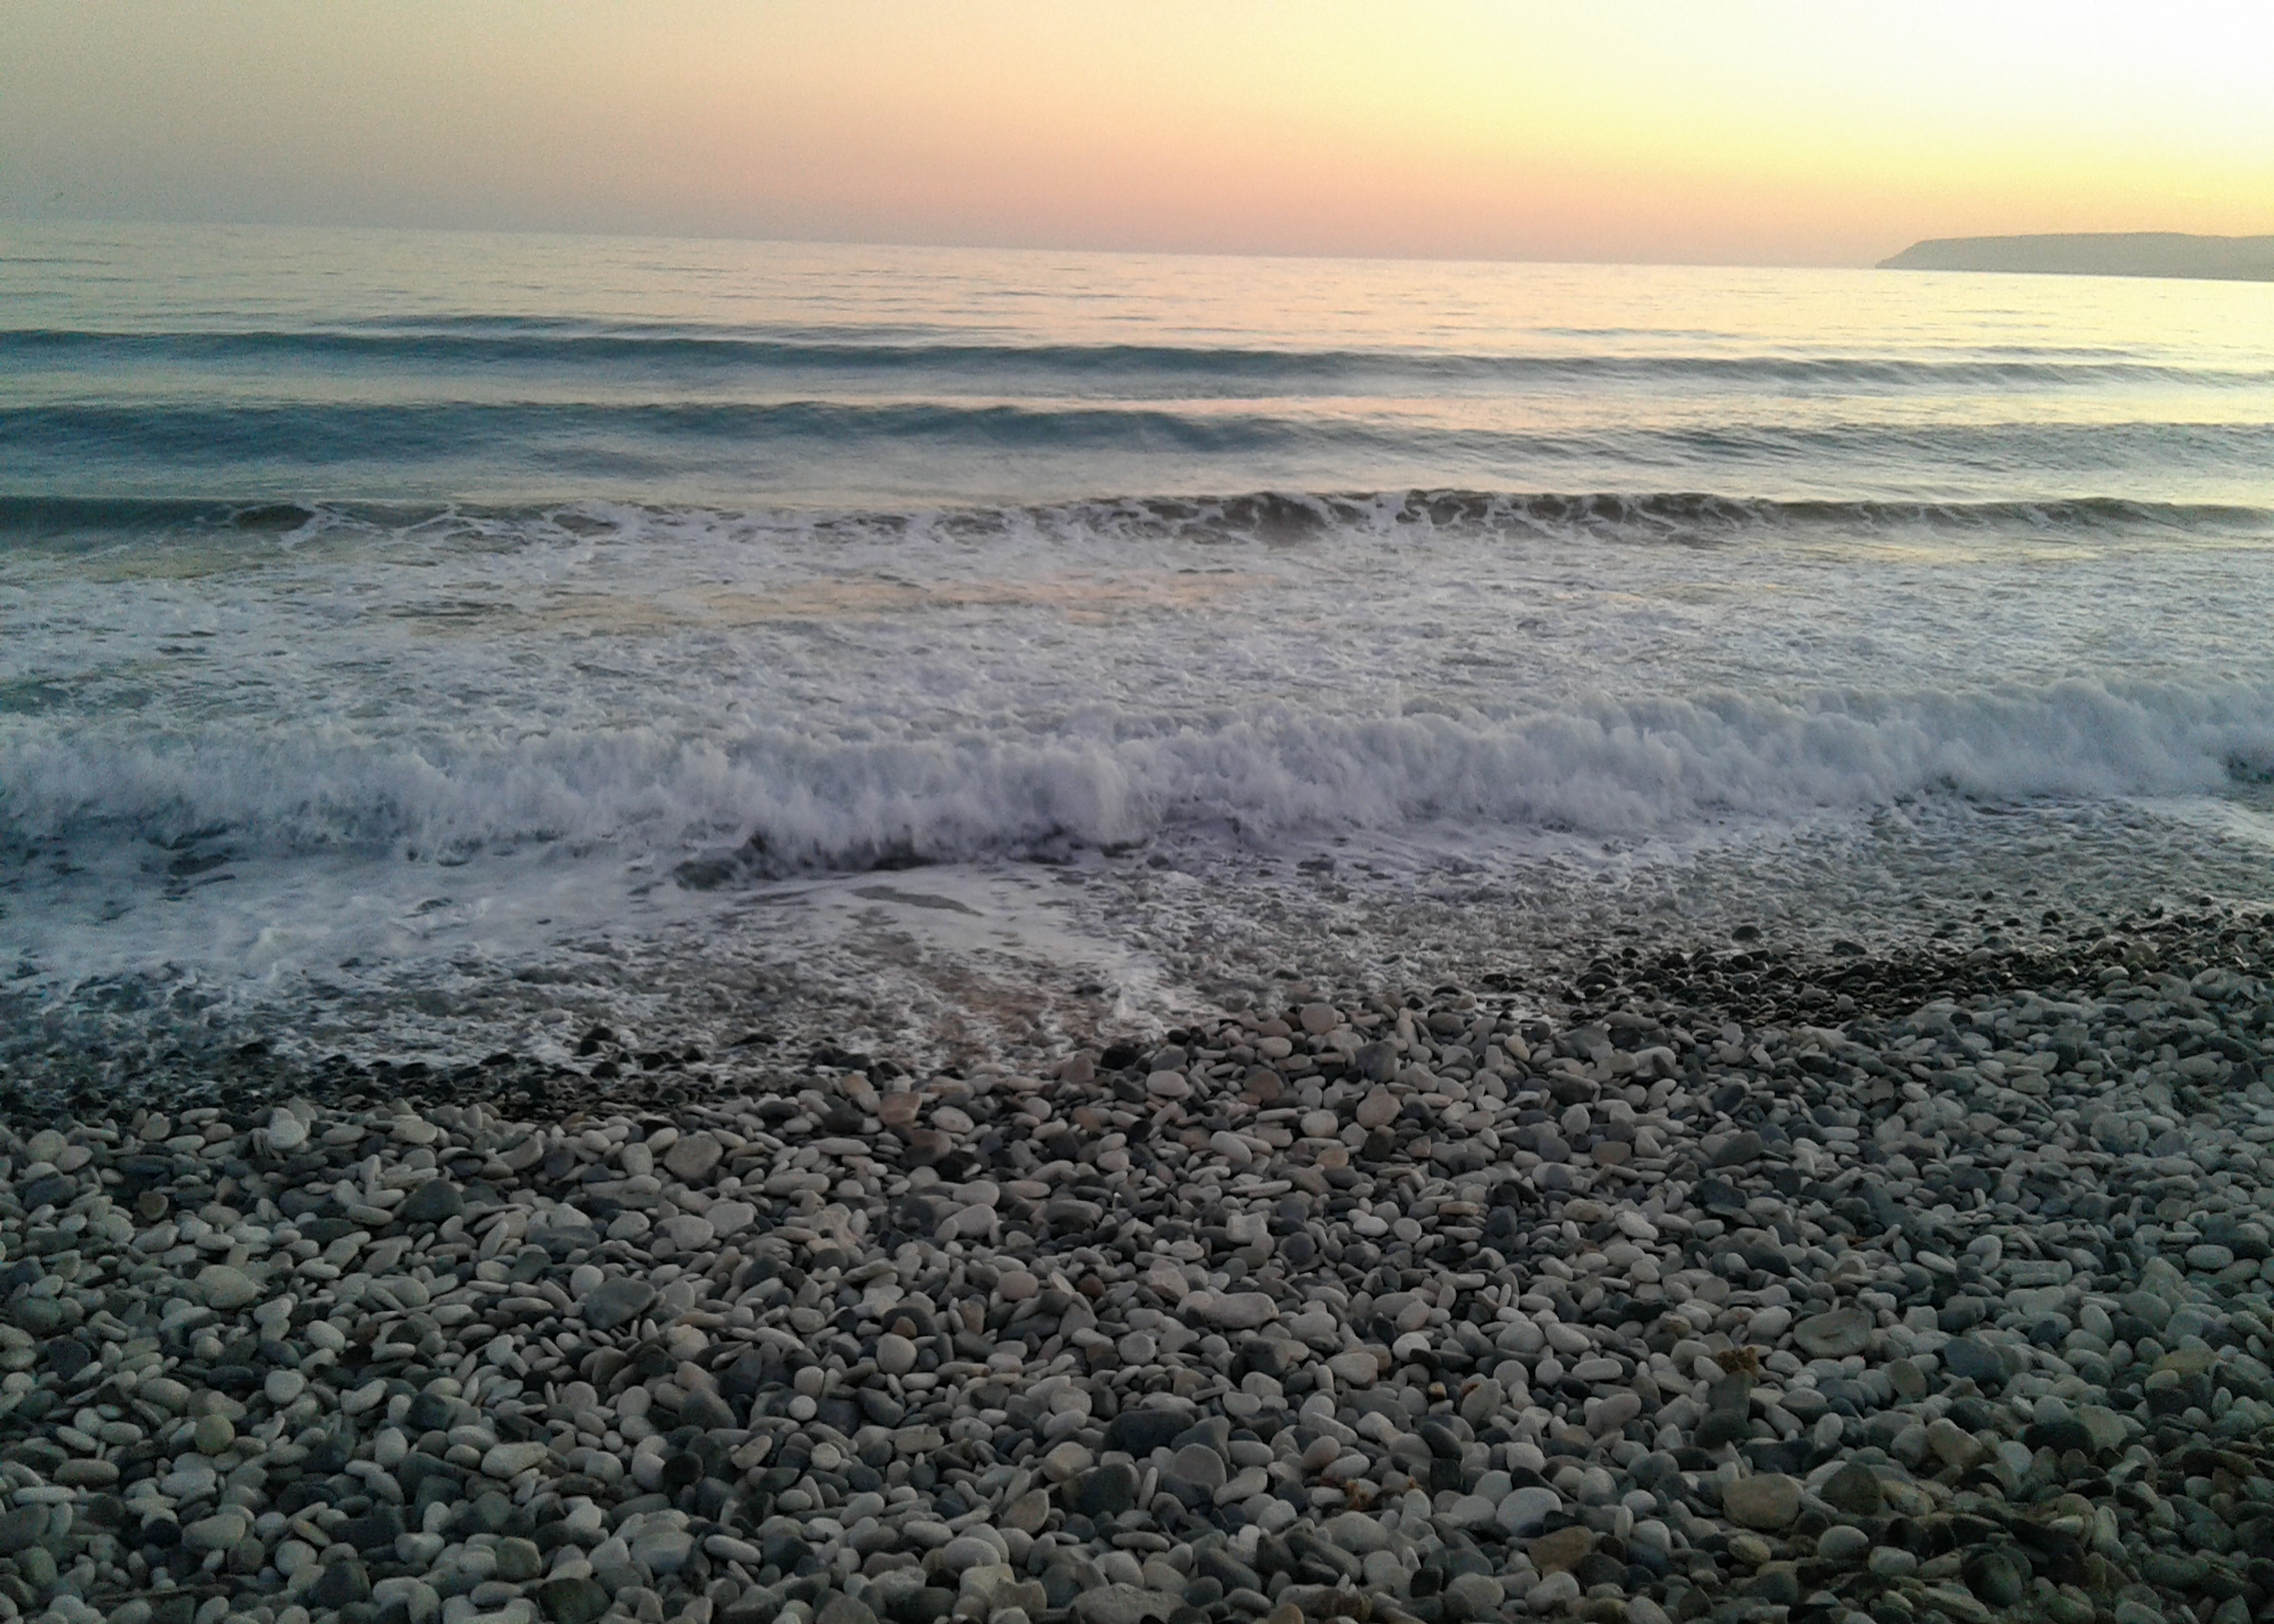
sea, sky, water, sunset, beach, coast, gravel, stony, stones, water resources, ecoregion, cloud, fluid, sunlight, coastal and oceanic landforms, afterglow, sunrise, horizon, tree, landscape, sun, wind wave, waterway, liquid, shore, foam, sand, red sky at morning, dusk, wind, reflection, astronomical object, dawn, natural landscape, wave, sound, evening, ocean, bay, soil, rock, tide, winter, tropics, pebble, cumulus, vacation, lake, wood